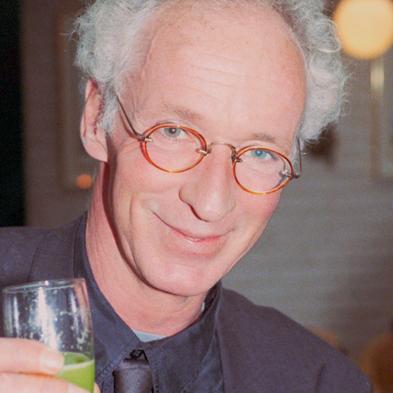
Age: 50